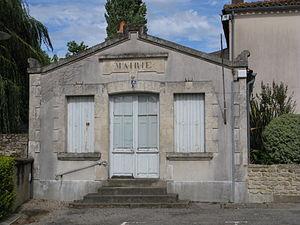
Moutiers-sur-le-Lay est une commune française située dans le département de la Vendée en région Pays de la Loire.